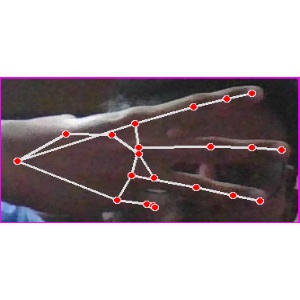
अक्षर: भ